Kirrawee, New South Wales

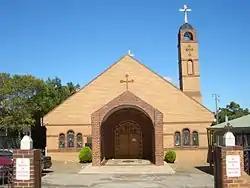
St. Mary, St.Bakhomious and St. Shenouda Coptic Orthodox Church, Kirrawee

St. Mary, St. Bakhomious and St. Shenouda Coptic Orthodox Church, located in Bath Road, was consecrated in 1996. The Soul Revival (Anglican) church meets in Flora Street, Kirrawee. The President Avenue Community Church meets in Kirrawee. There is a Latter Day Saint Ward in Bath Road, an outpost of the larger LDS church at Mortdale.